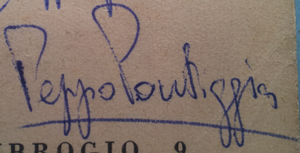
Giuseppe Pontiggia est un écrivain et critique littéraire italien, lauréat du prix Strega en 1989 et associé à la « Génération des années trente ».